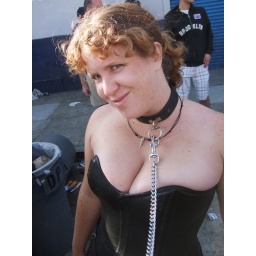
A cute shot of me in my corset dress at Folsom Street Fair.